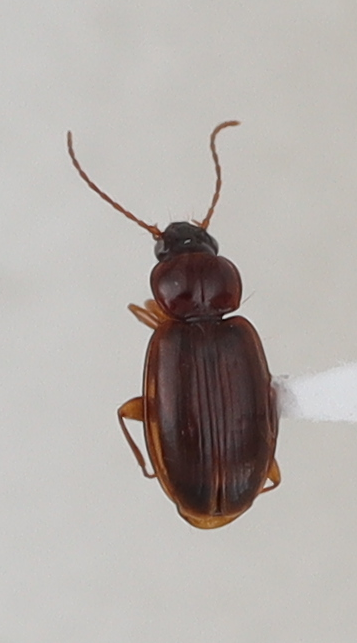
Scientific name: Trechus obtusus
Plot: 14
Trap: E
Collected: 20210727